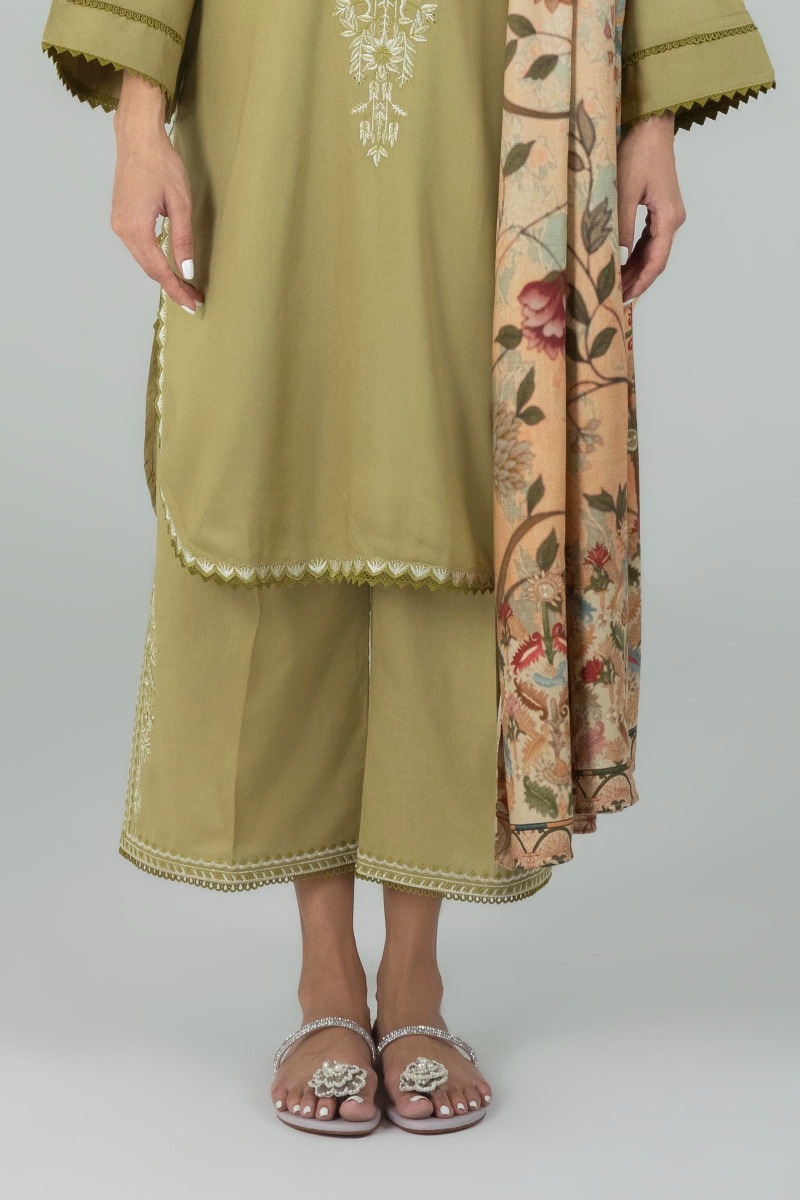
khaki embroidered cotton suit